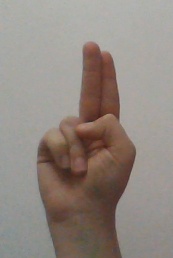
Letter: taa